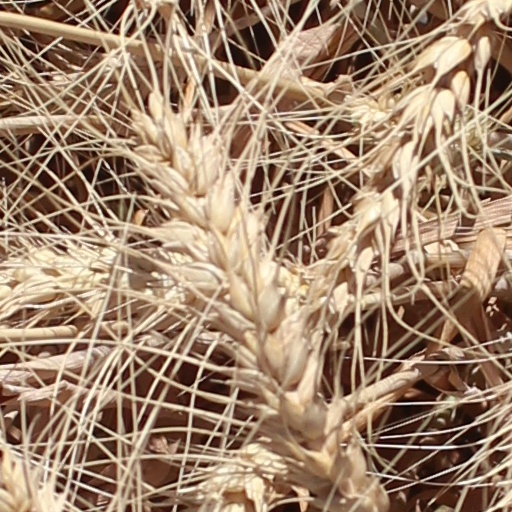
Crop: wheat